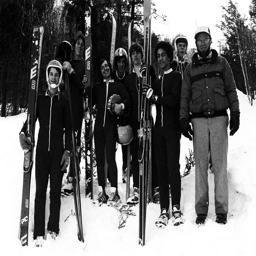
A group of young men are holding their snow skis.
a group of people holding skis on a snowy surface
The ski team is taking a photo with their coach
Group of skiers posing for photo standing on snow covered slope.
A group of people holding skis standing in the snow.